List of closed railway stations in Western Australia

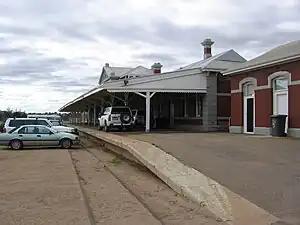
Closed Geraldton Station

List of closed railway stations in Western Australia – this list deals with former railway stations in Western Australia, some of which only platforms or fences might be the only visual remains.